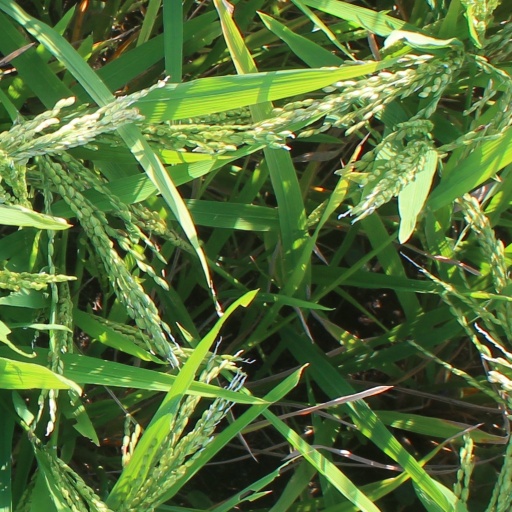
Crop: rice